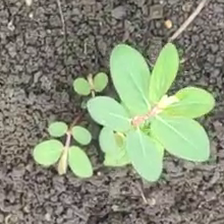
Weed species: Choti_dudhi_(Euphorbia_hirta)